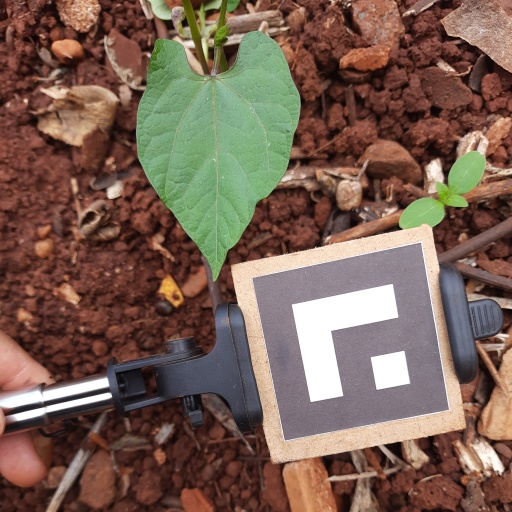
Observations: wavy surface, no eating holes, under shade